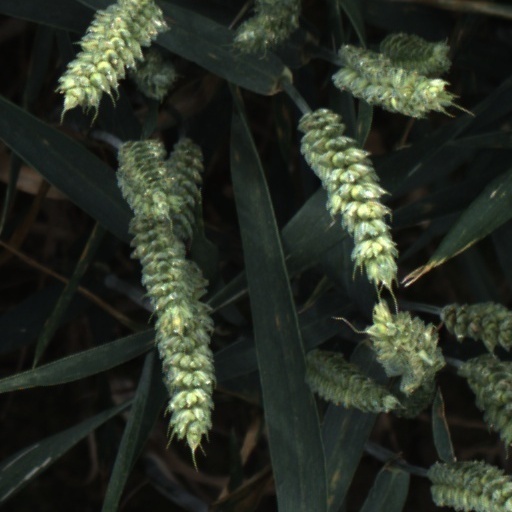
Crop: wheat